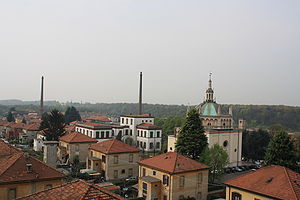
Crespi d'Adda
Crespi d'Adda er en industriel landsby grundlagt i det 19. århundrede, beliggende ved floden Adda i kommunen Capriate San Gervasio mellem Milano og Bergamo i Italien. I 1995 blev Crespi d'Adda optaget på Unescos liste over verdenskulturarv.